Mission Nombre de Dios

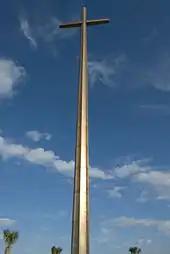
208-foot cross

Mission Nombre de Dios is a Catholic mission founded in 1587 in St. Augustine, Florida, on the west side of Matanzas Bay. It is part of the Diocese of St. Augustine and is likely the oldest extant mission in the continental United States. The National Shrine of Our Lady of La Leche, the oldest shrine in that region, is located on the mission grounds.